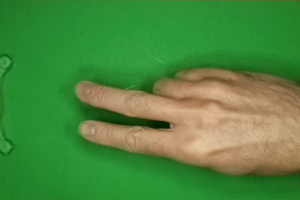
Label: scissors